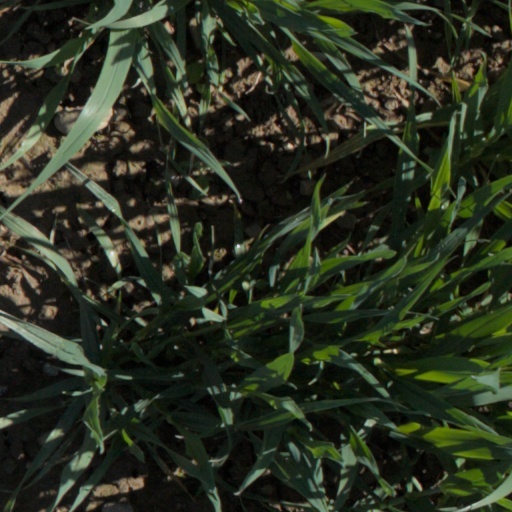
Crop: wheat